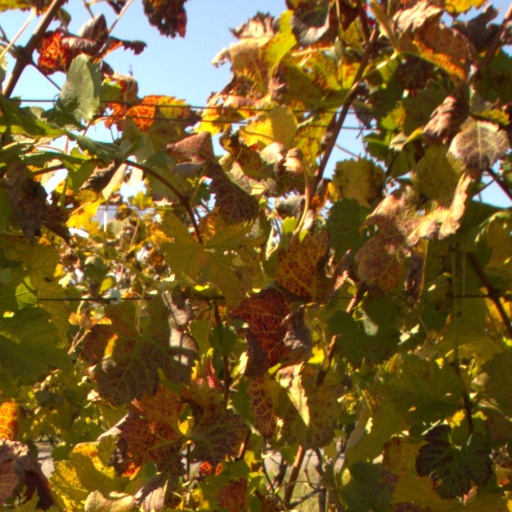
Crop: grape